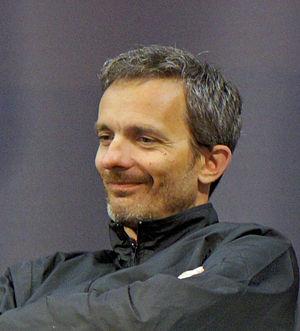
Jérôme Salle au salon du livre 2012.
Jérôme Salle, né le 8 juin 1971 à Paris, est un réalisateur et scénariste français